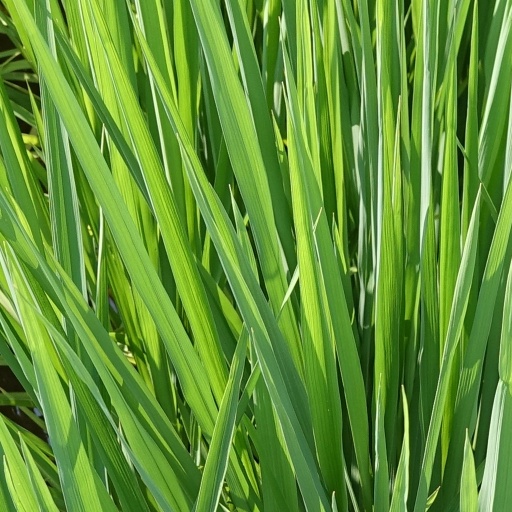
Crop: rice